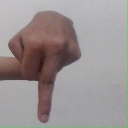
अक्षर: प